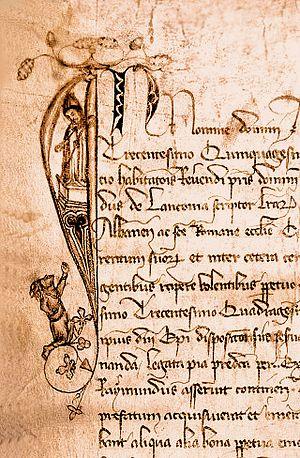
Cartulaire de l'évêché de Carpentras, initiale représentant l'évêque Hugues faisant l'aumône (Bibliothèque Inguimbertine, ms. 561)
Le Cartulaire de l’évêché de Carpentras, déposé à la Bibliothèque Inguimbertine de cette ville, comprend trois volumes reliés en basane verte. Il renferme 498 actes sur parchemin rangés par ordre méthodique qui vont de 868 à 1690.